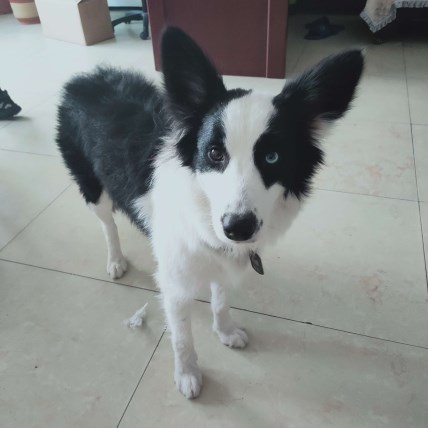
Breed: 2594-n000109-Border_collie